Busy Bee

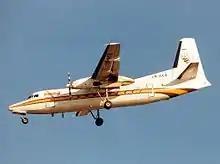
One of the more modern Fokker F27-200 Friendships landing at London Heathrow Airport in 1989

Services to Sandefjord were terminated in 1991. This followed an agreement that one Fokker 50 aircraft was to be sold to Widerøe Norsk Air. An important blow came in January 1991, when Busy Bee lost the tender to operate flights for the military, with Busy Be bidding just half a million above Norway Airlines's 100 million kroner. Thus the need for the 737 evaporated from April. This caused the company to reduce its staff from 325 to 200, and reduce its fleet from seventeen to nine aircraft. In September the military announced that it would abolish its leasing operations and instead buy scheduled tickets, terminating the last military charters from 1 April 1992.